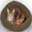
Label: cat